Tan Son Nhut Air Base

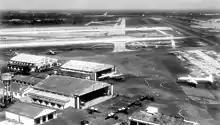
Tan Son Nhut Air Base in 1962. The uncrowded flight line reflects the level of USAF/RVNAF activity

Tan Son Nhat Airport was built by the French in the 1930s when the French Colonial government of Indochina constructed a small unpaved airport, known as Tan Son Nhat Airfield, in the village of Tan Son Nhat to serve as Saigon's commercial airport. Flights to and from France, as well as within Southeast Asia were available prior to World War II. During World War II, the Imperial Japanese Army used Tan Son Nhat as a transport base. When Japan surrendered in August 1945, the French Air Force flew a contingent of 150 troops into Tan Son Nhat.